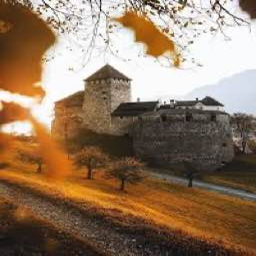
Vaduz Castle